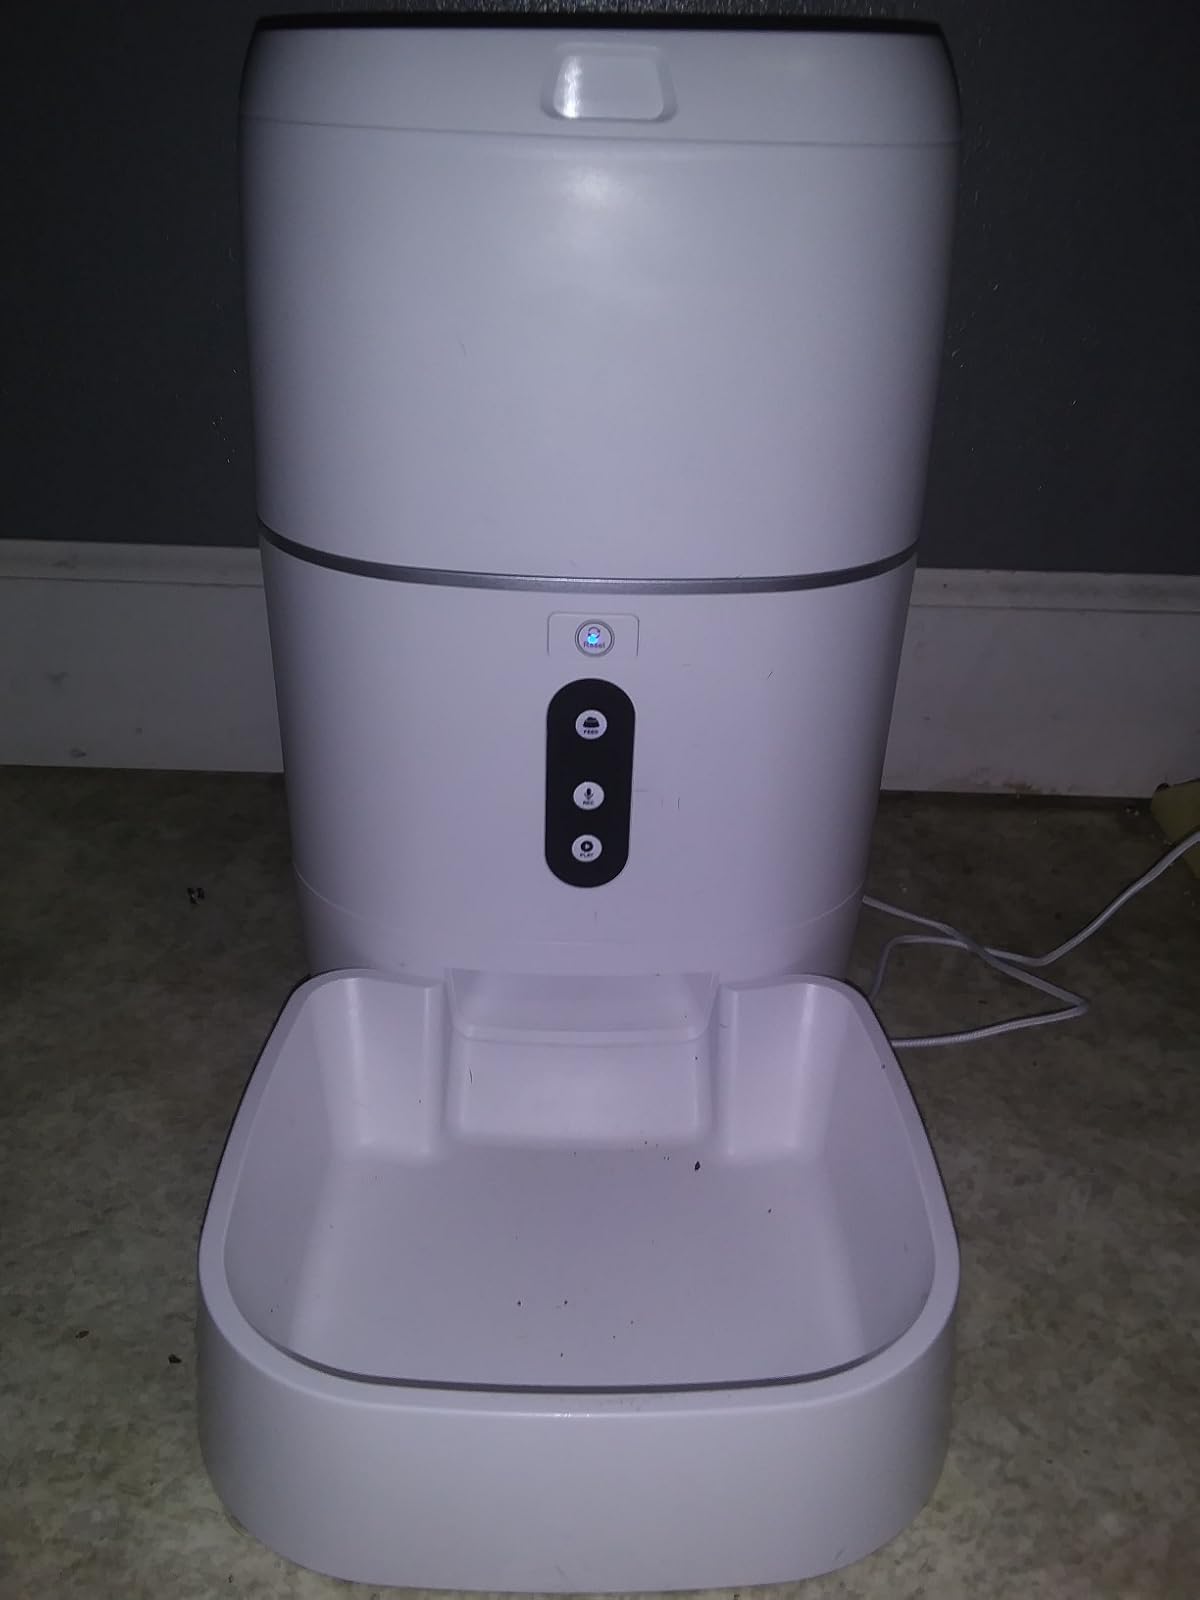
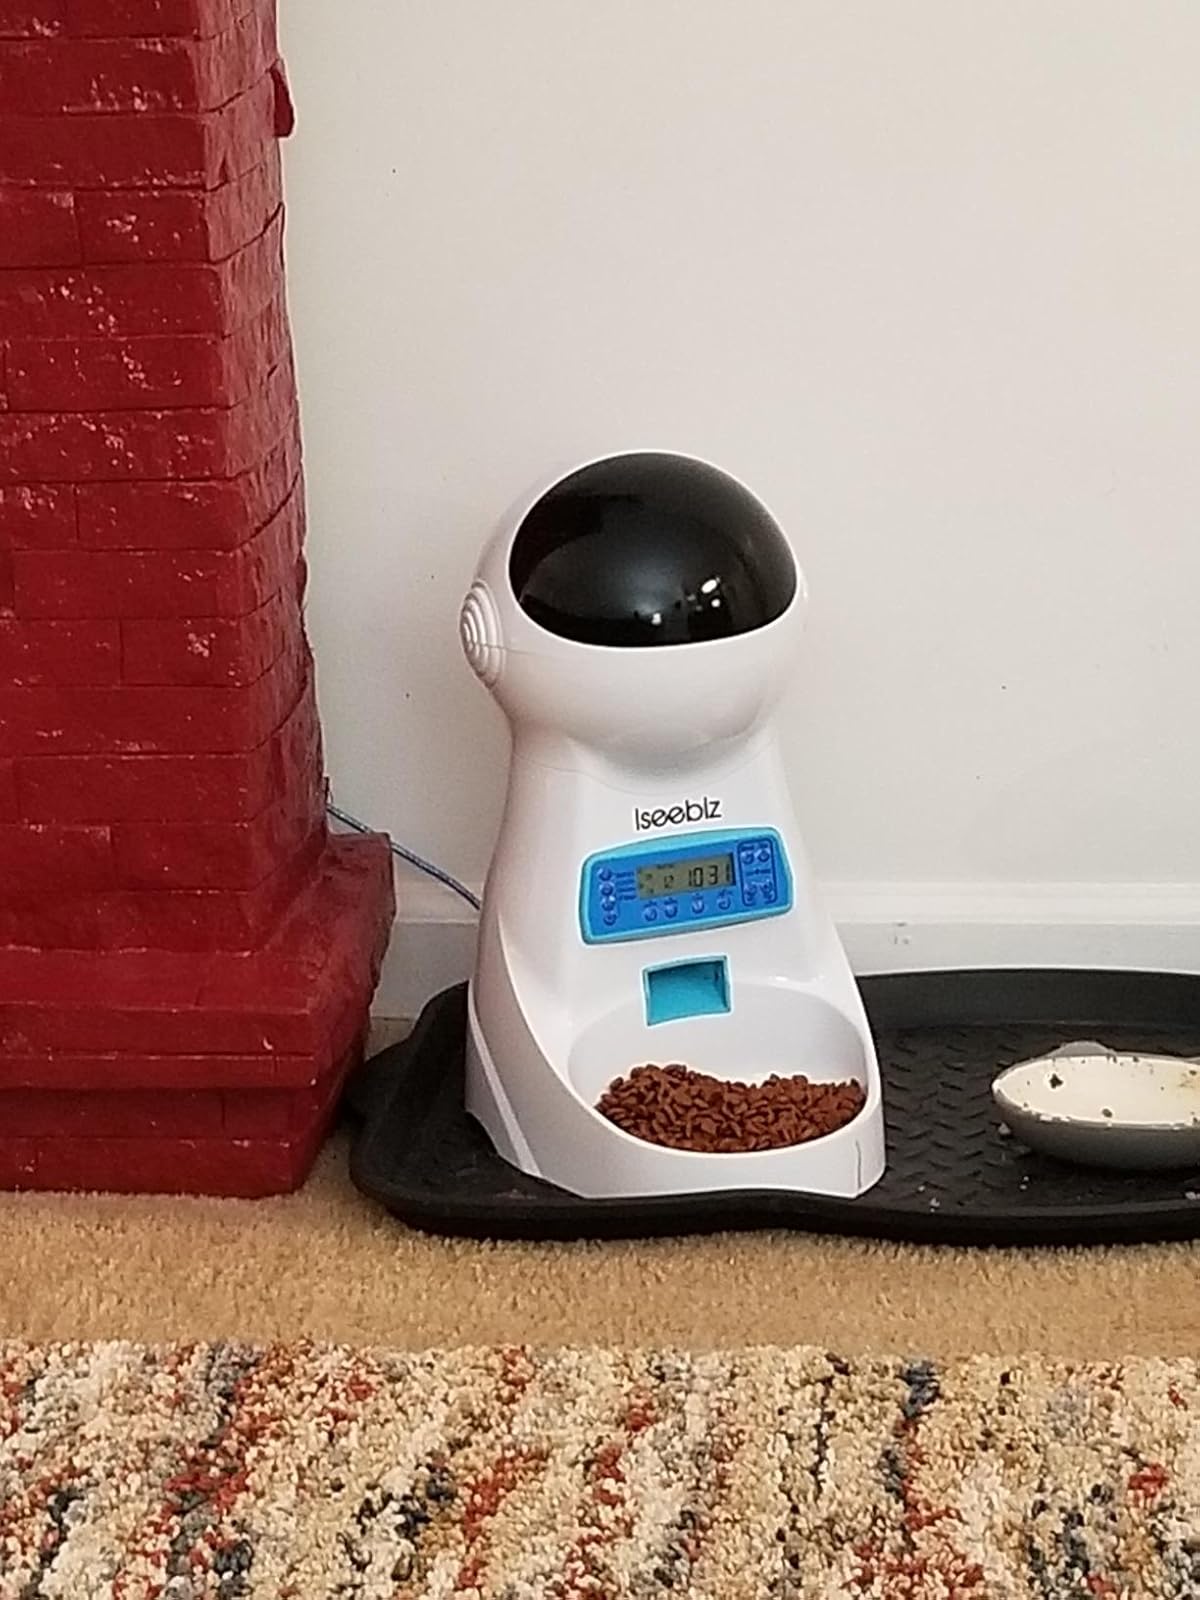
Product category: items_feeder
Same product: no